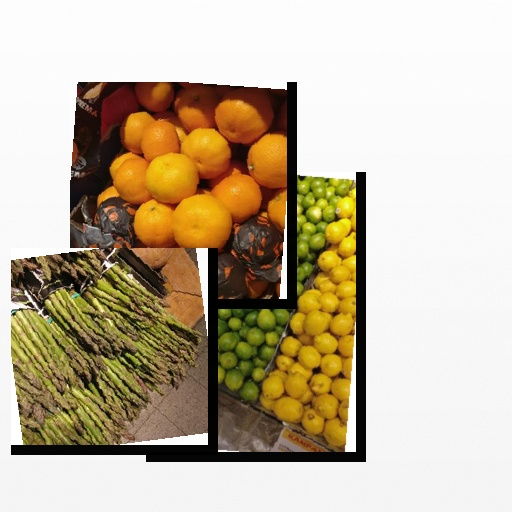
Food items: asparagus, lime, satsuma